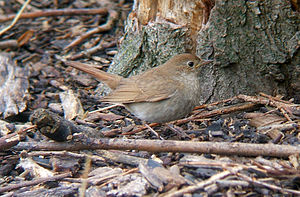
Nattergal
Nattergalen er en art i ordenen spurvefugle, der er kendt for sin smukke sang. Den er udbredt i det nordøstlige Europa og vestlige Asien i moser eller fugtige skove med rig undervegetation. Det er en udpræget trækfugl, der ankommer til Danmark fra tropisk Østafrika i første halvdel af maj.